List of television stations in Mexico

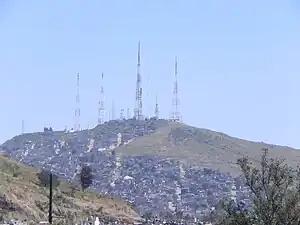
Cerro del Cuatro in Guadalajara. Most Mexican television stations transmit from mountains like this one, to increase signal coverage.

Mexico has 872 separately licensed television stations authorized by the Federal Telecommunications Institute.